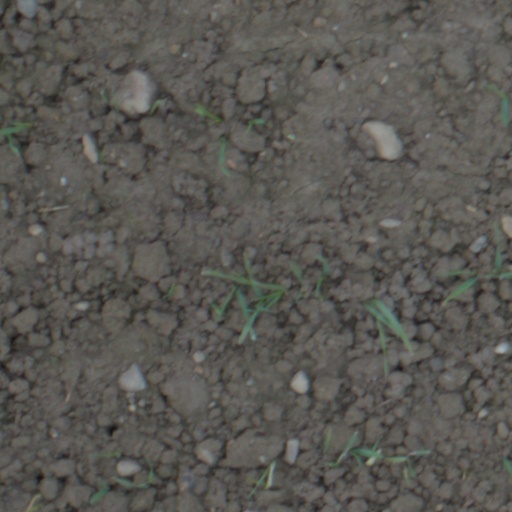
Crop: wheat